Düren–Neuss railway

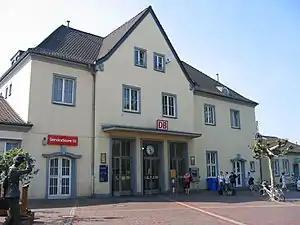
Entrance building of Grevenbroich station

Frimmersdorf has a small halt at line-km 28.6 and a siding to the Frimmersdorf Power Station. The halt was opened with the relocation of the line in January 1976.